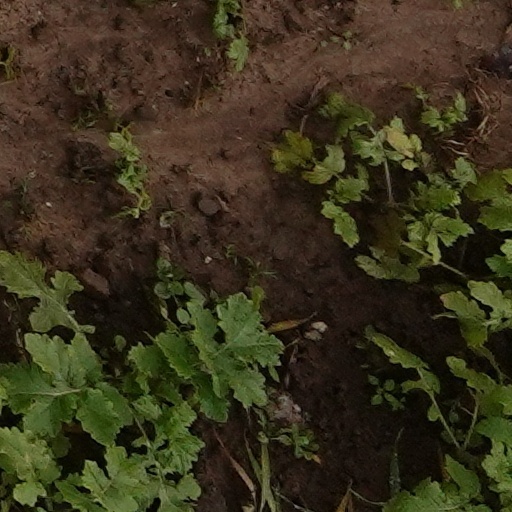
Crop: wheat